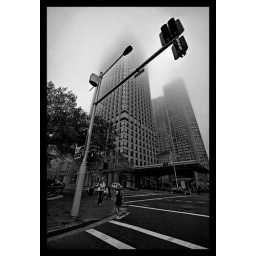
I took this one out the passenger window of the car on my way in to work!